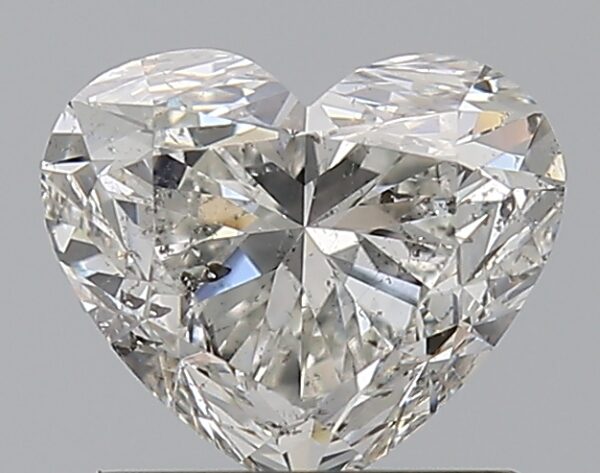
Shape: heart
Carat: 1
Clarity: SI2
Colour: G
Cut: GD
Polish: EX
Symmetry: VG
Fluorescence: N
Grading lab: HRD
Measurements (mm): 6.72 x 5.74 x 4.12